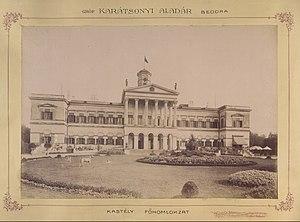
Le château Karátsonyi est situé à Novo Miloševo, dans la province de Voïvodine, dans la municipalité de Novi Bečej et dans le district du Banat central, en Serbie. Il est inscrit sur la liste des monuments culturels de grande importance de la République de Serbie.